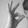
ASL letter: F